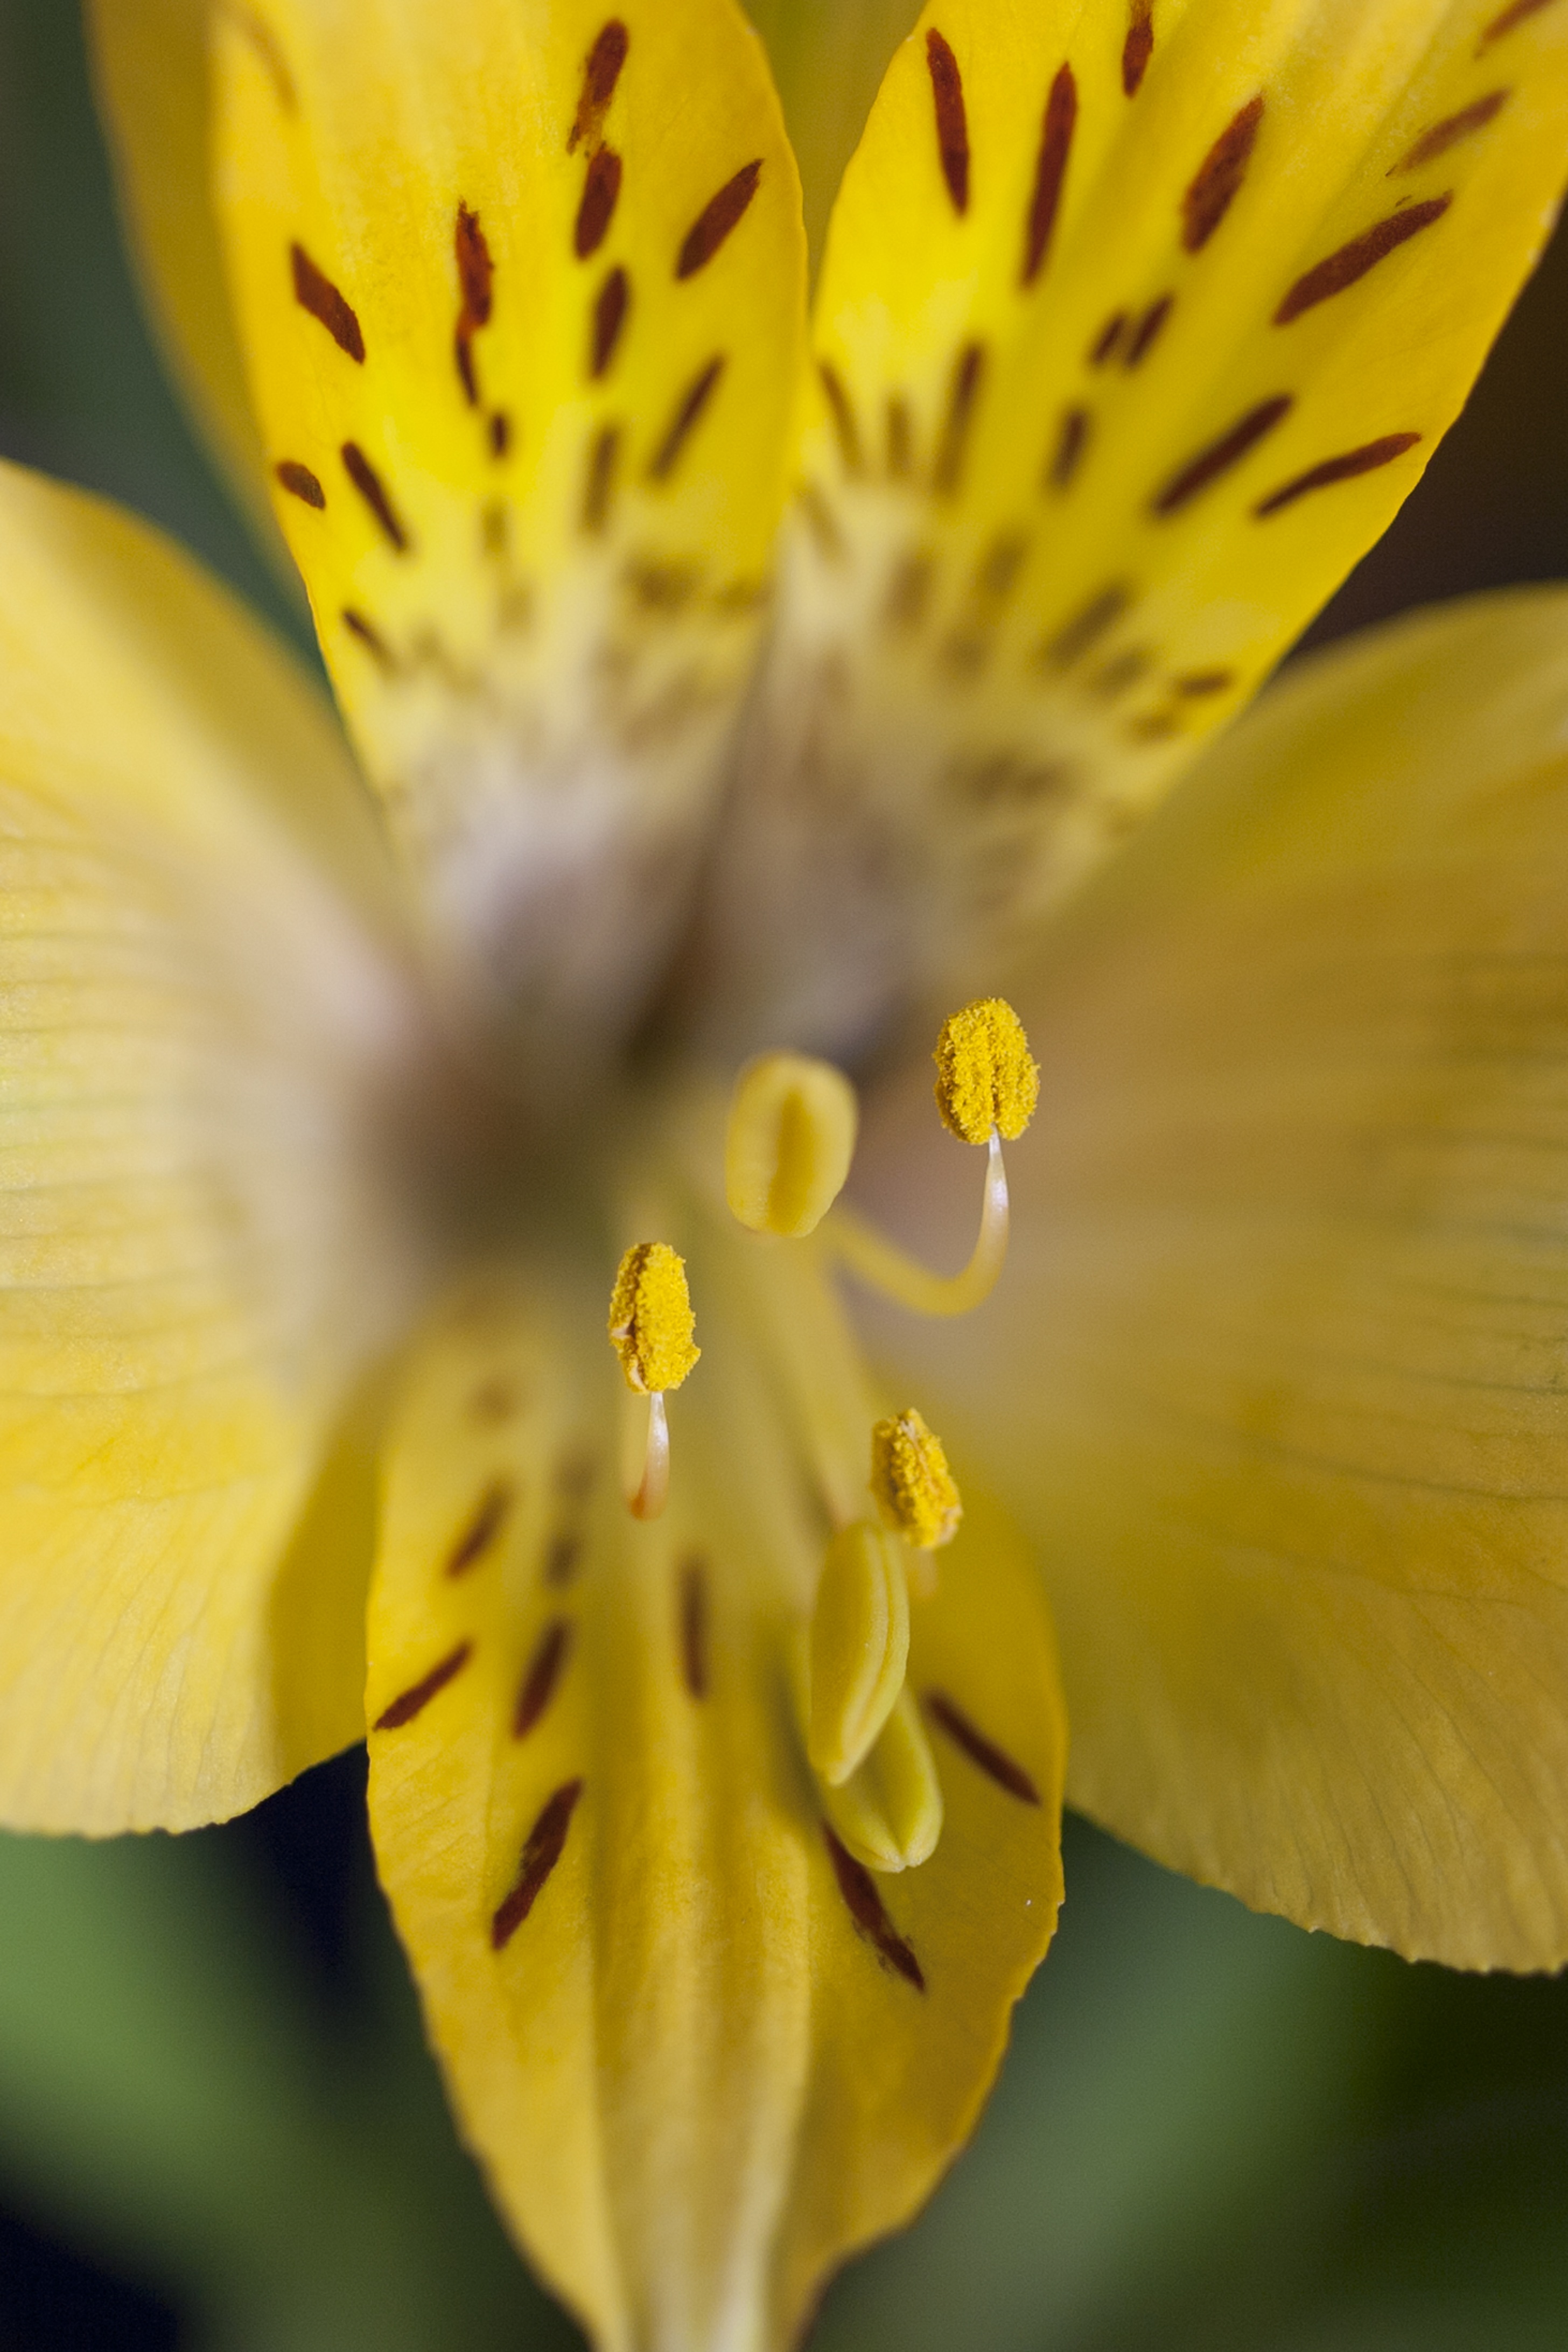
nature, blossom, plant, photography, flower, petal, pollen, macro, botany, yellow, flora, wildflower, flowers, close up, petals, stamen, spring flower, stigma, macro photography, flowering plant, plant stem, land plant